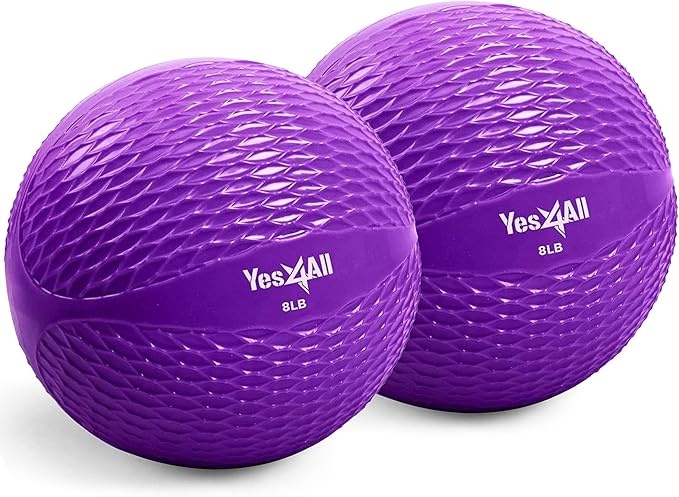
Yes4All Weighted Toning Balls for Exercise, Soft Medicine Balls for Exercise, Pilates, Yoga, Balance, Flexibility, 2-10lbs
About This BUILD STRENGTH, BALANCE & COORDINATION: Toning Exercise Balls are ideal for balance, flexibility & strength workouts; Performing exercises with this small weight ball engages your body’s deepest stabilizing muscles for coordination & maximized strength PVC SHELL – UNSTABLE IRON SAND INSIDE: Weighted balls for exercise are durable to function well long-term, iron sand inside creates instability to activate different muscle groups for a leaner & tighter body; Made with PVC coating, do not place toning balls directly on painted furniture as paint may lift & stick to the ball COMPACT AND PORTABLE: Take this small exercise ball or hand exercise ball on your travels for a quick workout; Keep it at the office to stretch and warm up your muscles with a weighted ball during breaks or after a long day at your desk MAKE SURE TO CHOOSE THE APPROPRIATE WEIGHT: Please check these hand exercise balls' size carefully to see whether it fits your hands or not before purchase (for the larger size, you might need to hold it with both hands) VERSATILE WEIGHT OPTIONS: Our collection of weighted exercise balls, similar to med balls, ranges from 2lbs to 10lbs; Choose the suitable workout ball or soft medicine ball set for your level and purpose *Tip: Avoid placing the weighted ball on furniture with ethylene to prevent damage Overview Brand : Yes4All Material : Plastic Color : E. (8lb x 2) Pair- Purple Age Range (Description) : All ages Sport : Pilates
Brand: Yes4All
Category: Sporting Goods > Fitness & General Exercise Equipment > Medicine Balls